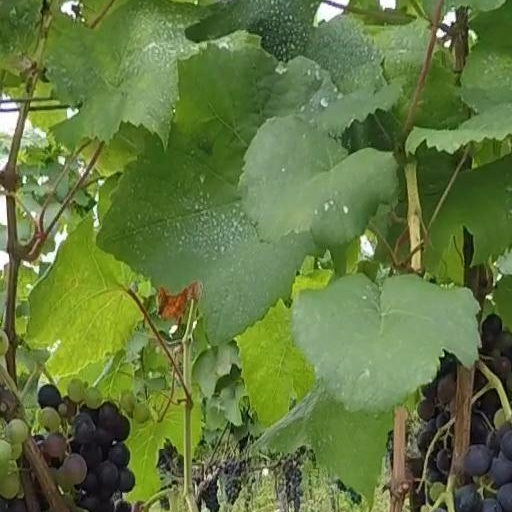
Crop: grape